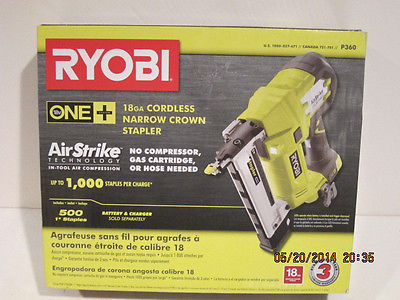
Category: stapler